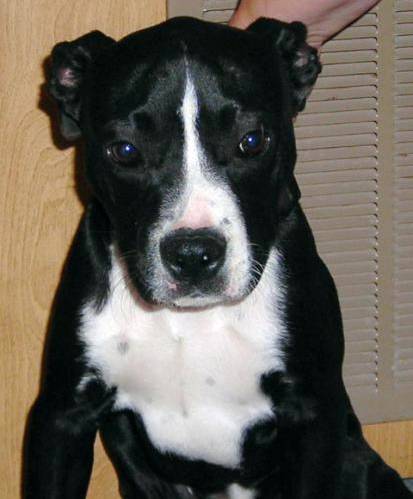
Label: dog